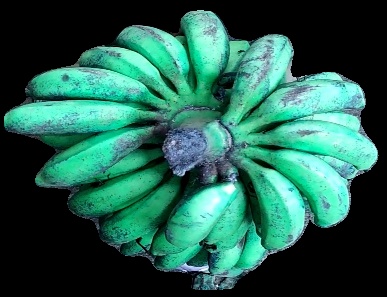
Variety: rasbale
Grade: grade3